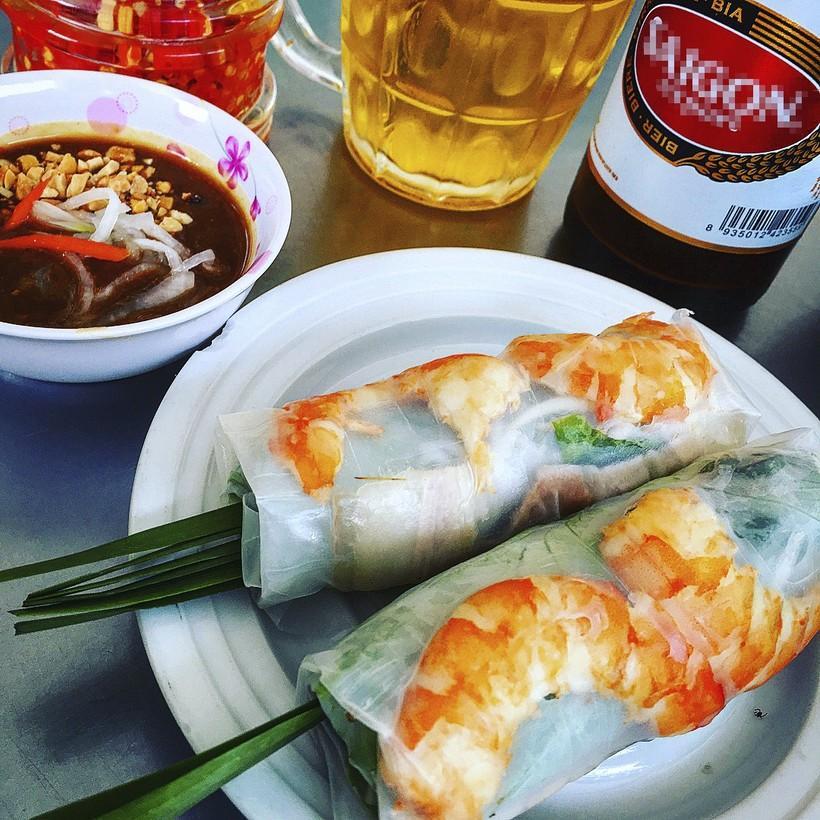
có hai cái gỏi cuốn xuất hiện ở trên đĩa